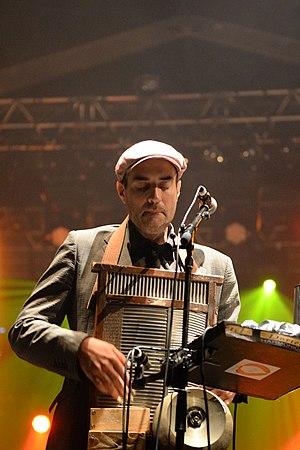
Concert de Red Cardell du 8 août 2014 au Festival Interceltique de Lorient 2014
Mathieu Péquériau, né le 9 avril 1975 à Poitiers, est un harmoniciste, washboardiste et compositeur français. Membre du groupe Red Cardell de 2011 à 2015, il fait partie du collectif The Celtic Social Club depuis 2013 aux côtés de musiciens de renom de la scène bretonne et écossaise.